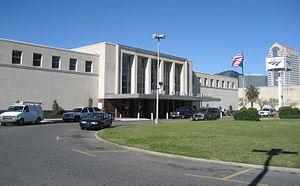
Union Passenger Terminal est une gare ferroviaire des États-Unis, située sur le territoire de la ville de La Nouvelle-Orléans dans l'État de Louisiane.